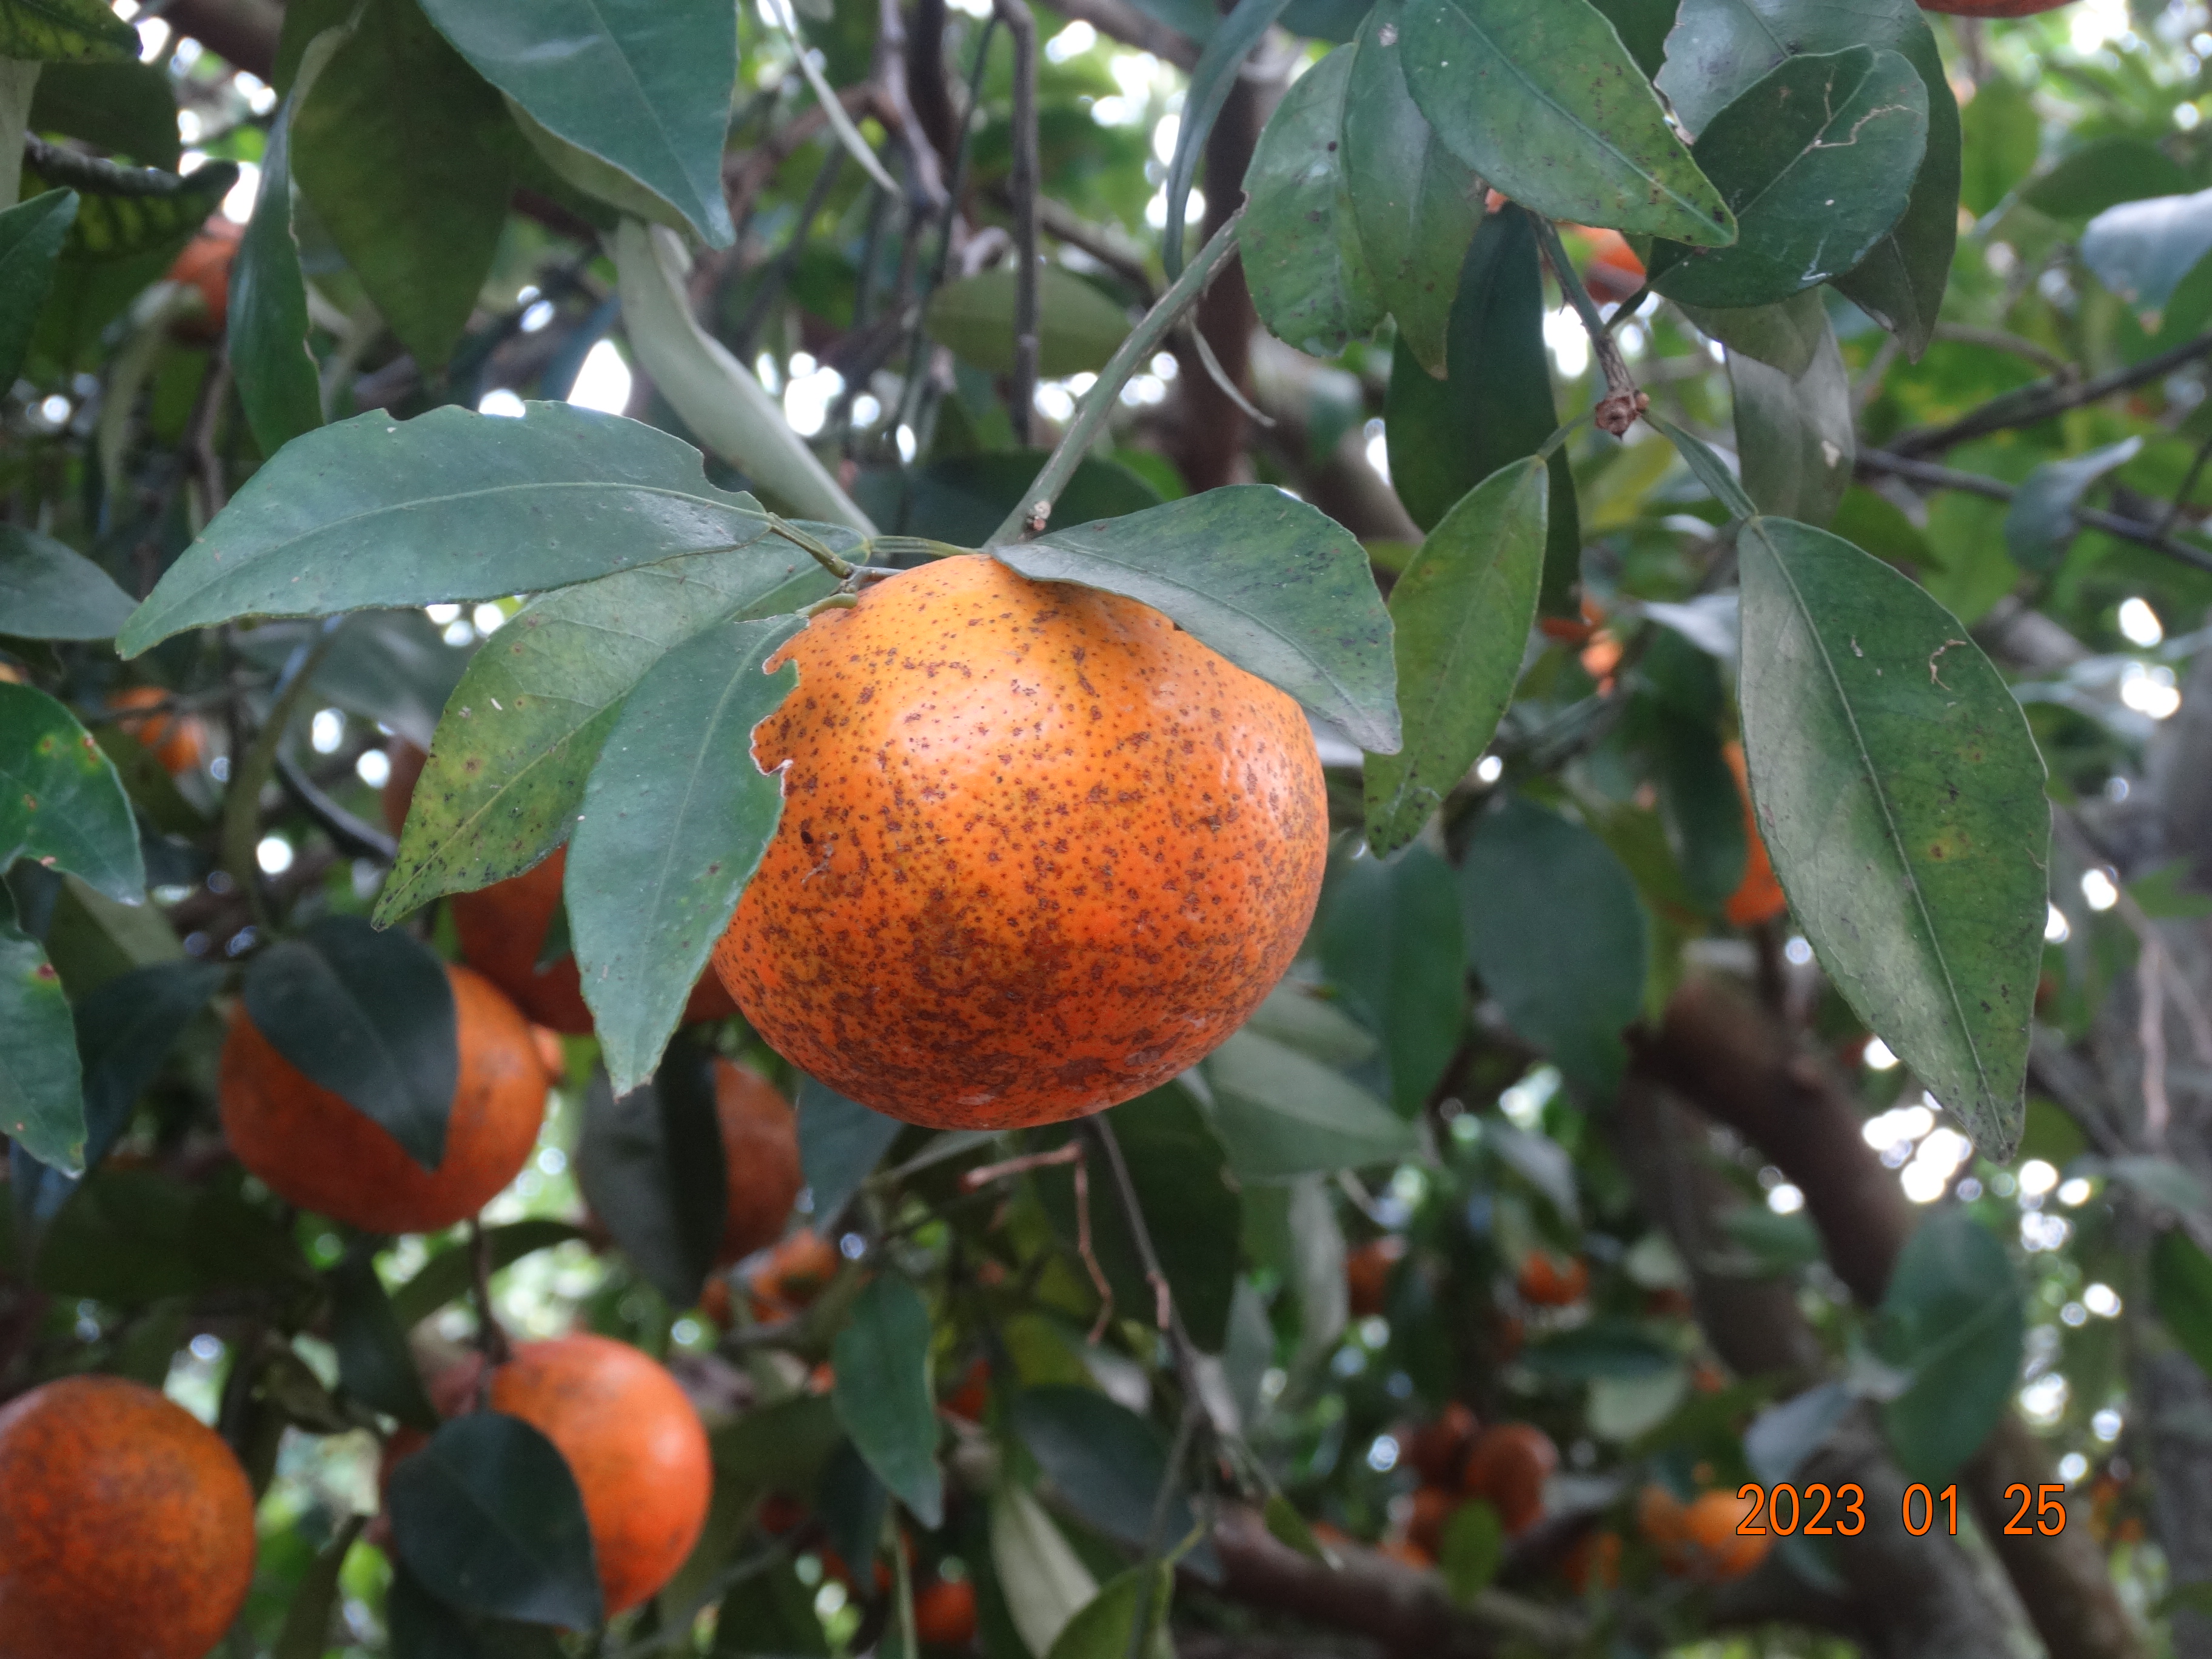
Citrus fruit variety: murcott